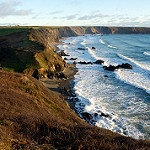
Label: sea